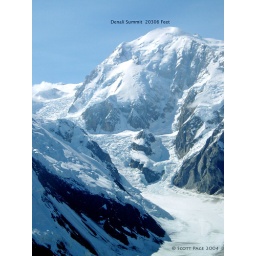
Looking toward the summit over the Great Icefall from a light plane flying at about 12,000 feet from Kantishna airstrip.